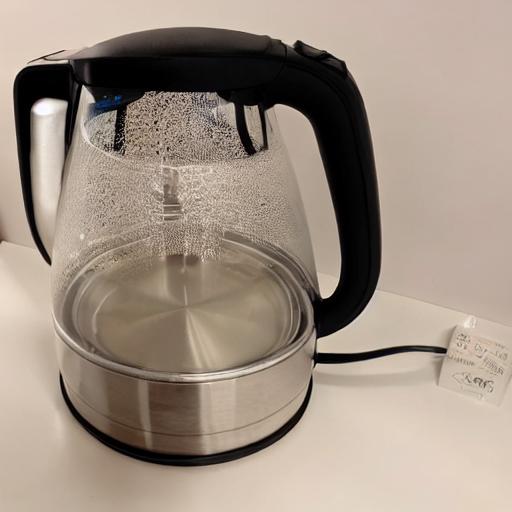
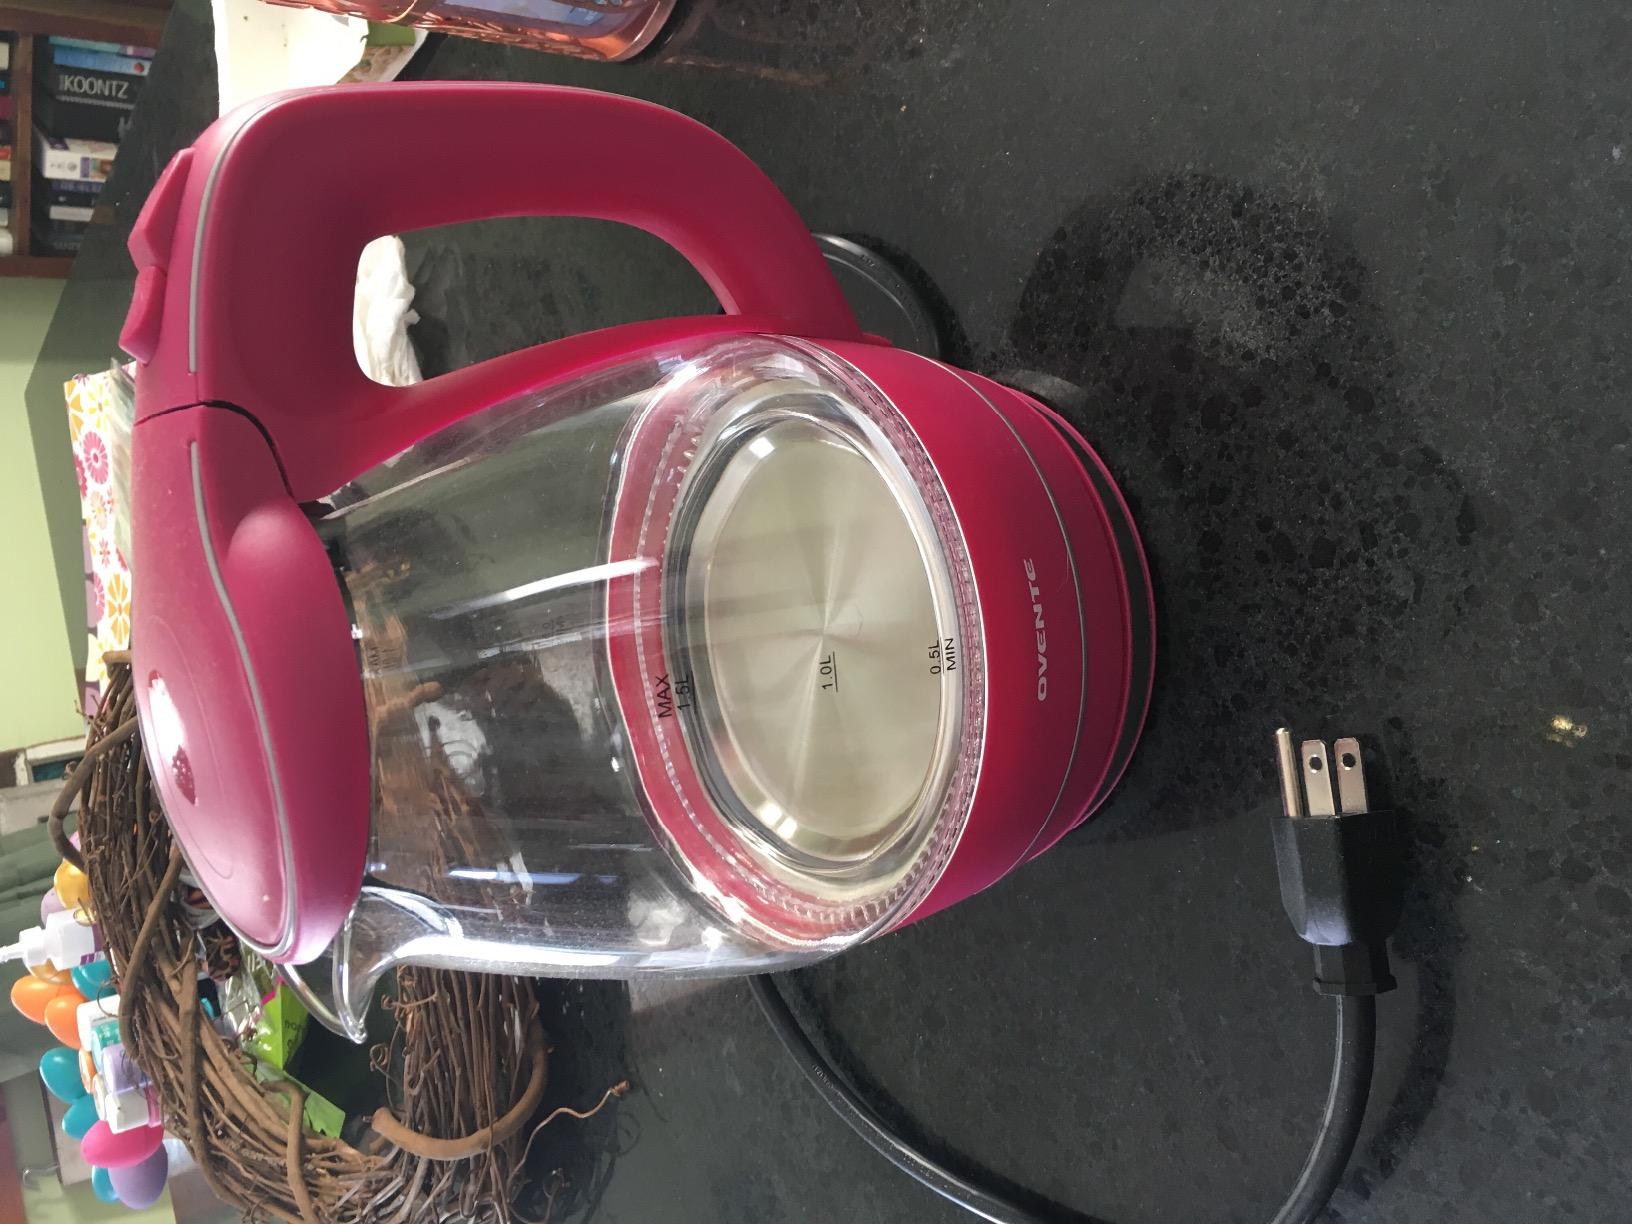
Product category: items_kettle
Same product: no